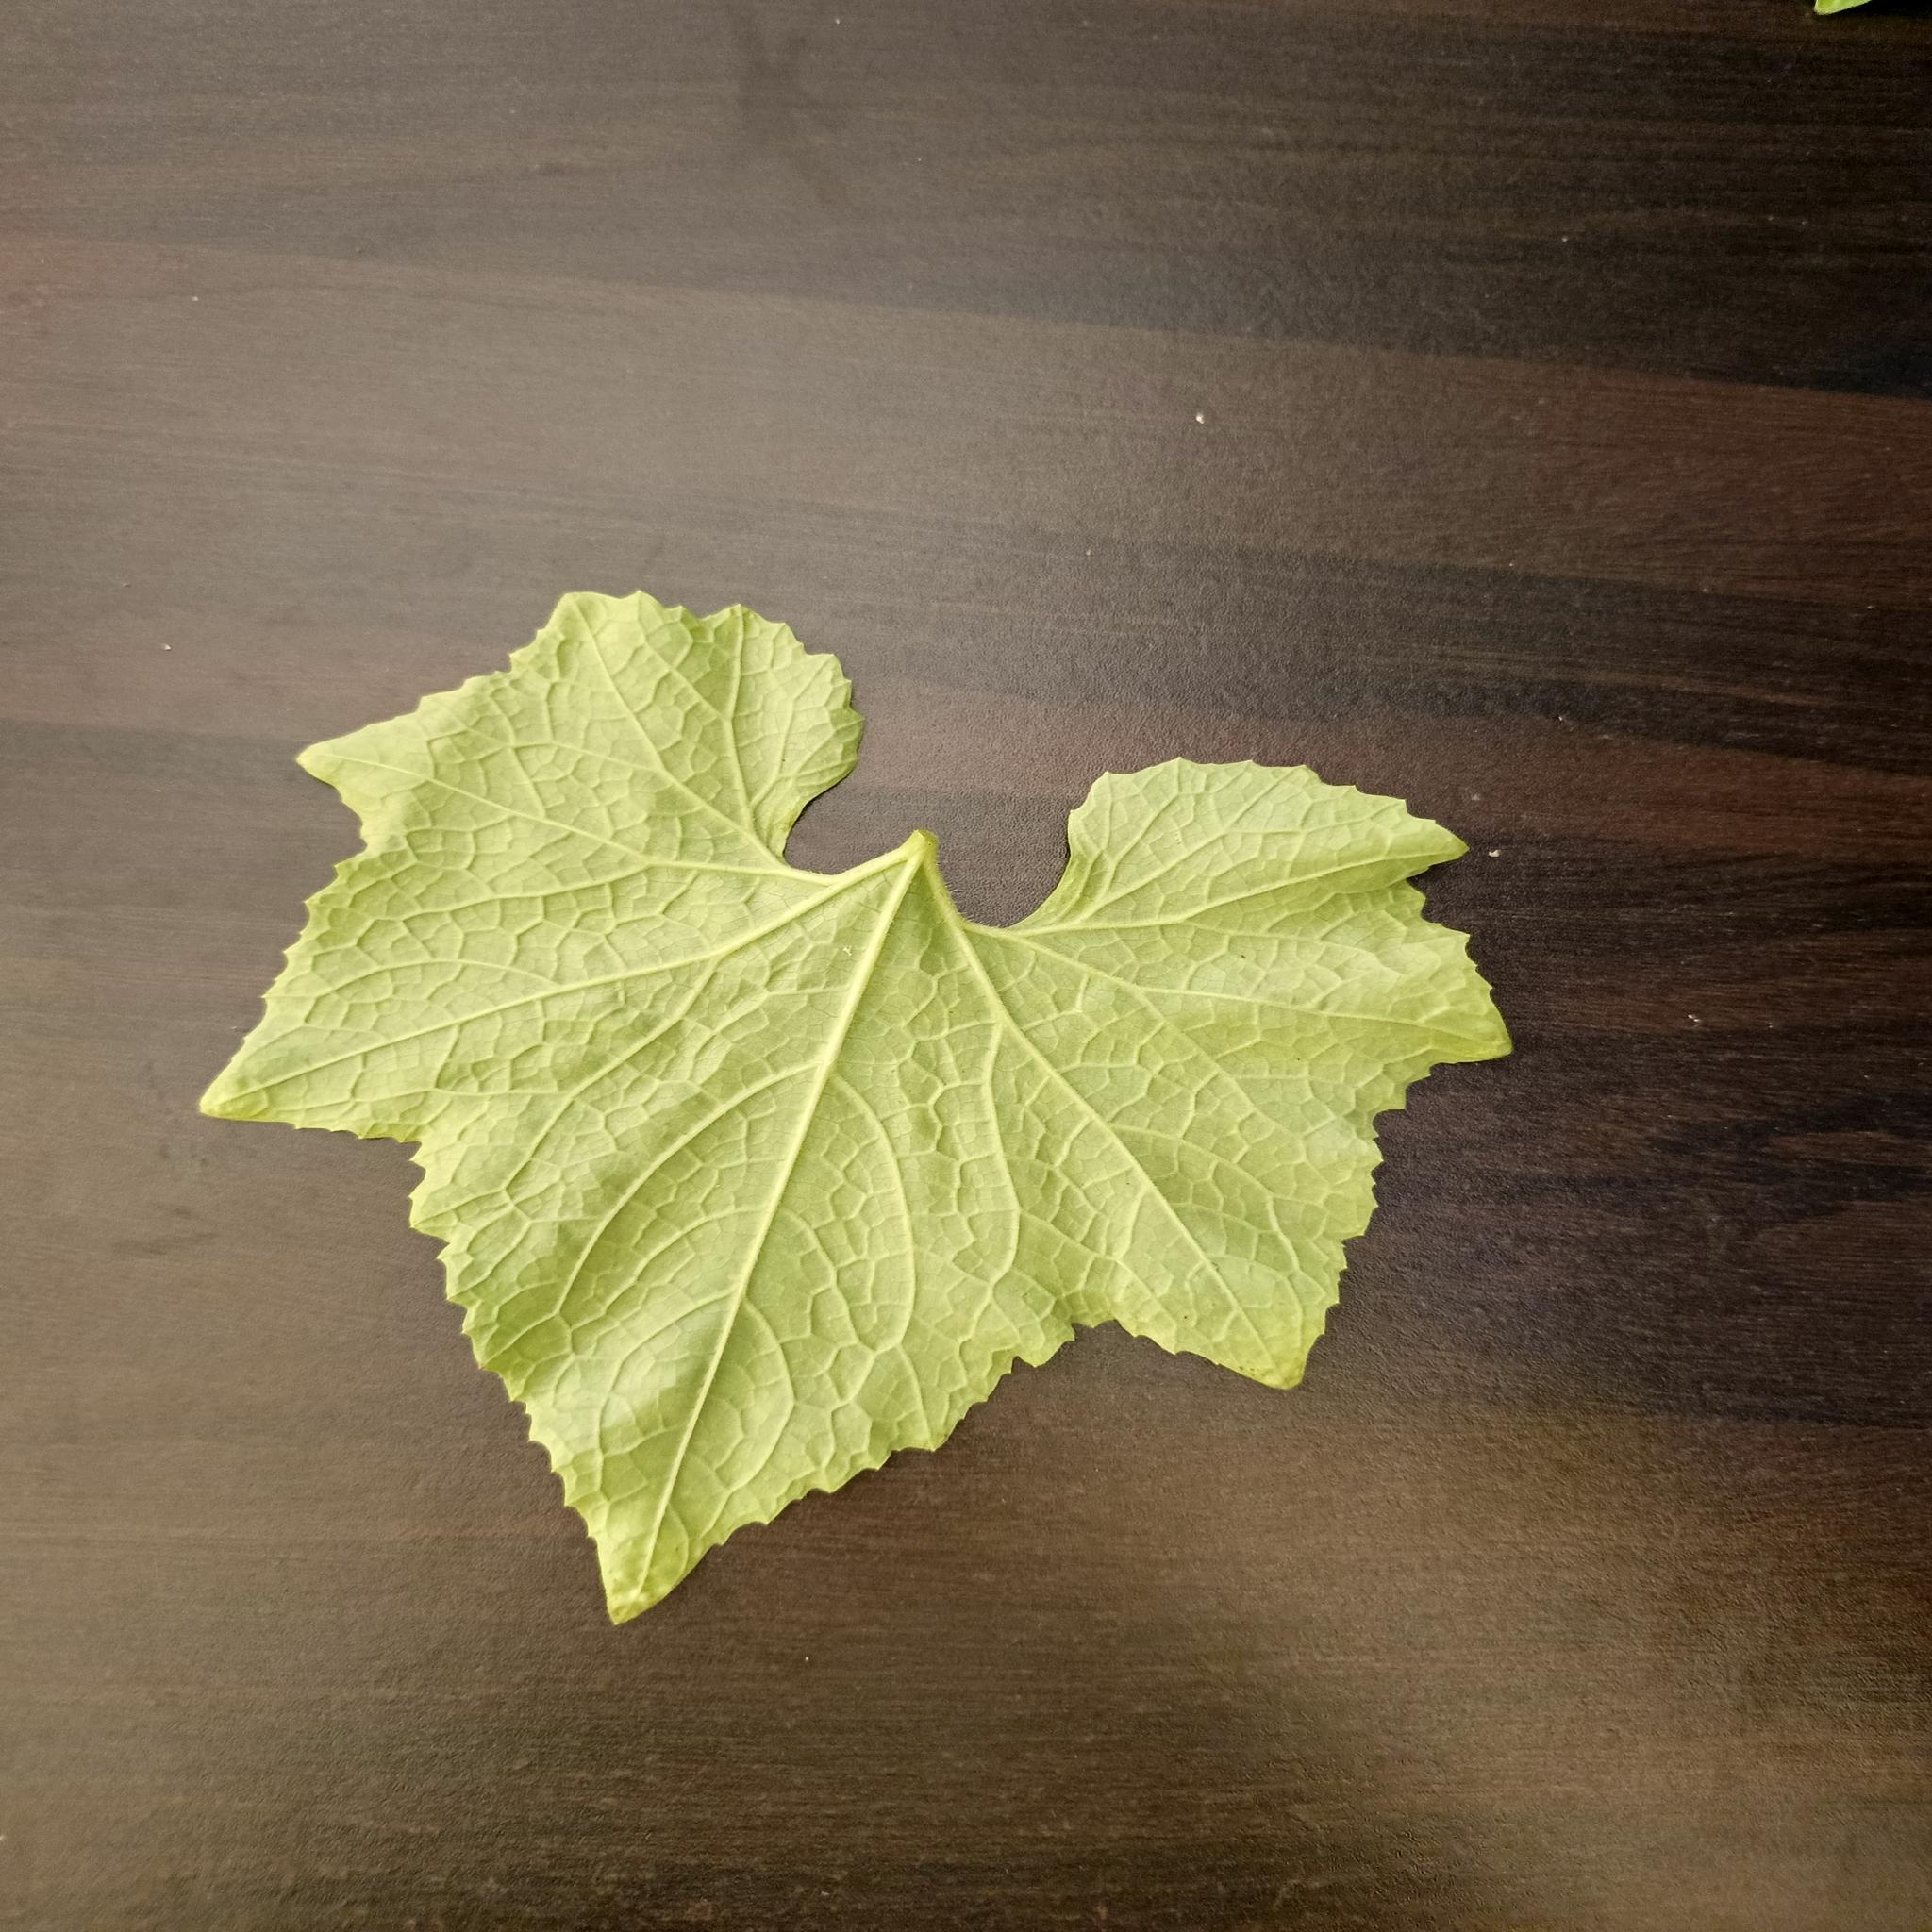
Label: Healthy